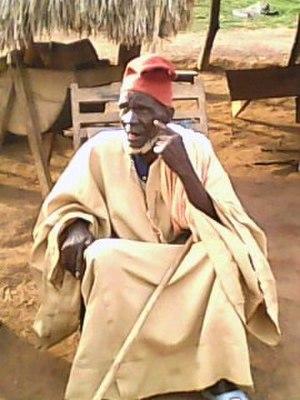
Le Chef du Village de Gbogolo, Namory DOSSO
Gbogolo est une localité du centre de la Côte d'Ivoire et appartenant au département de Séguéla, Région du Worodougou. La localité de Gbogolo est un chef-lieu de communes dans le canton Tiéma. Le canton Tiéma comprend treize villages dans la sous-préfecture de Massala.